Battle of Krbava Field

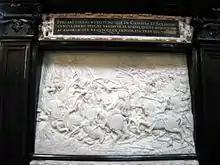
Cenotaph of Maximilian I in Hofkirche, Innsbruck, depicting the Battle of Krbava Field

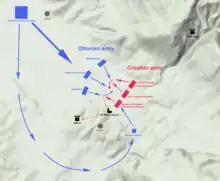
Plan of the battle and troop disposition

The Ottomans entered the Krbava field through the lowest and narrowest local mountain pass of Gorica, unlike two years earlier through the Vrpile pass where they suffered a huge defeat. Before the battle, Hadım Yakup Pasha ordered the execution of Christian captives near Jelšani (present-day Jošan) so that they could not help the Croatians in the midst of battle. Turkish historian H. E. Efendi, also notes that he held "a heated speech" to his men in order to "invoke their wrath against the enemies of The Only God". After a meeting with the commanders, he sent a part of his army, around 3,000 cavalrymen, to set up an ambush in the forest near the Krbava field.